List of Iraqis

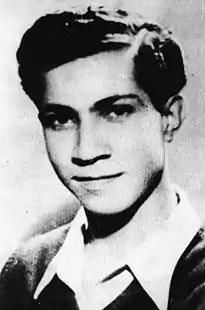
Moshe Barazani

Abdul Karim Qasim, Iraqi military officer and leader who came to power in 1958 after overthrowing the Iraqi monarchy, and served as prime minister of Iraq until the 1963 Ramadan Revolution, when he was overthrown and executed.